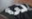
Number: 3